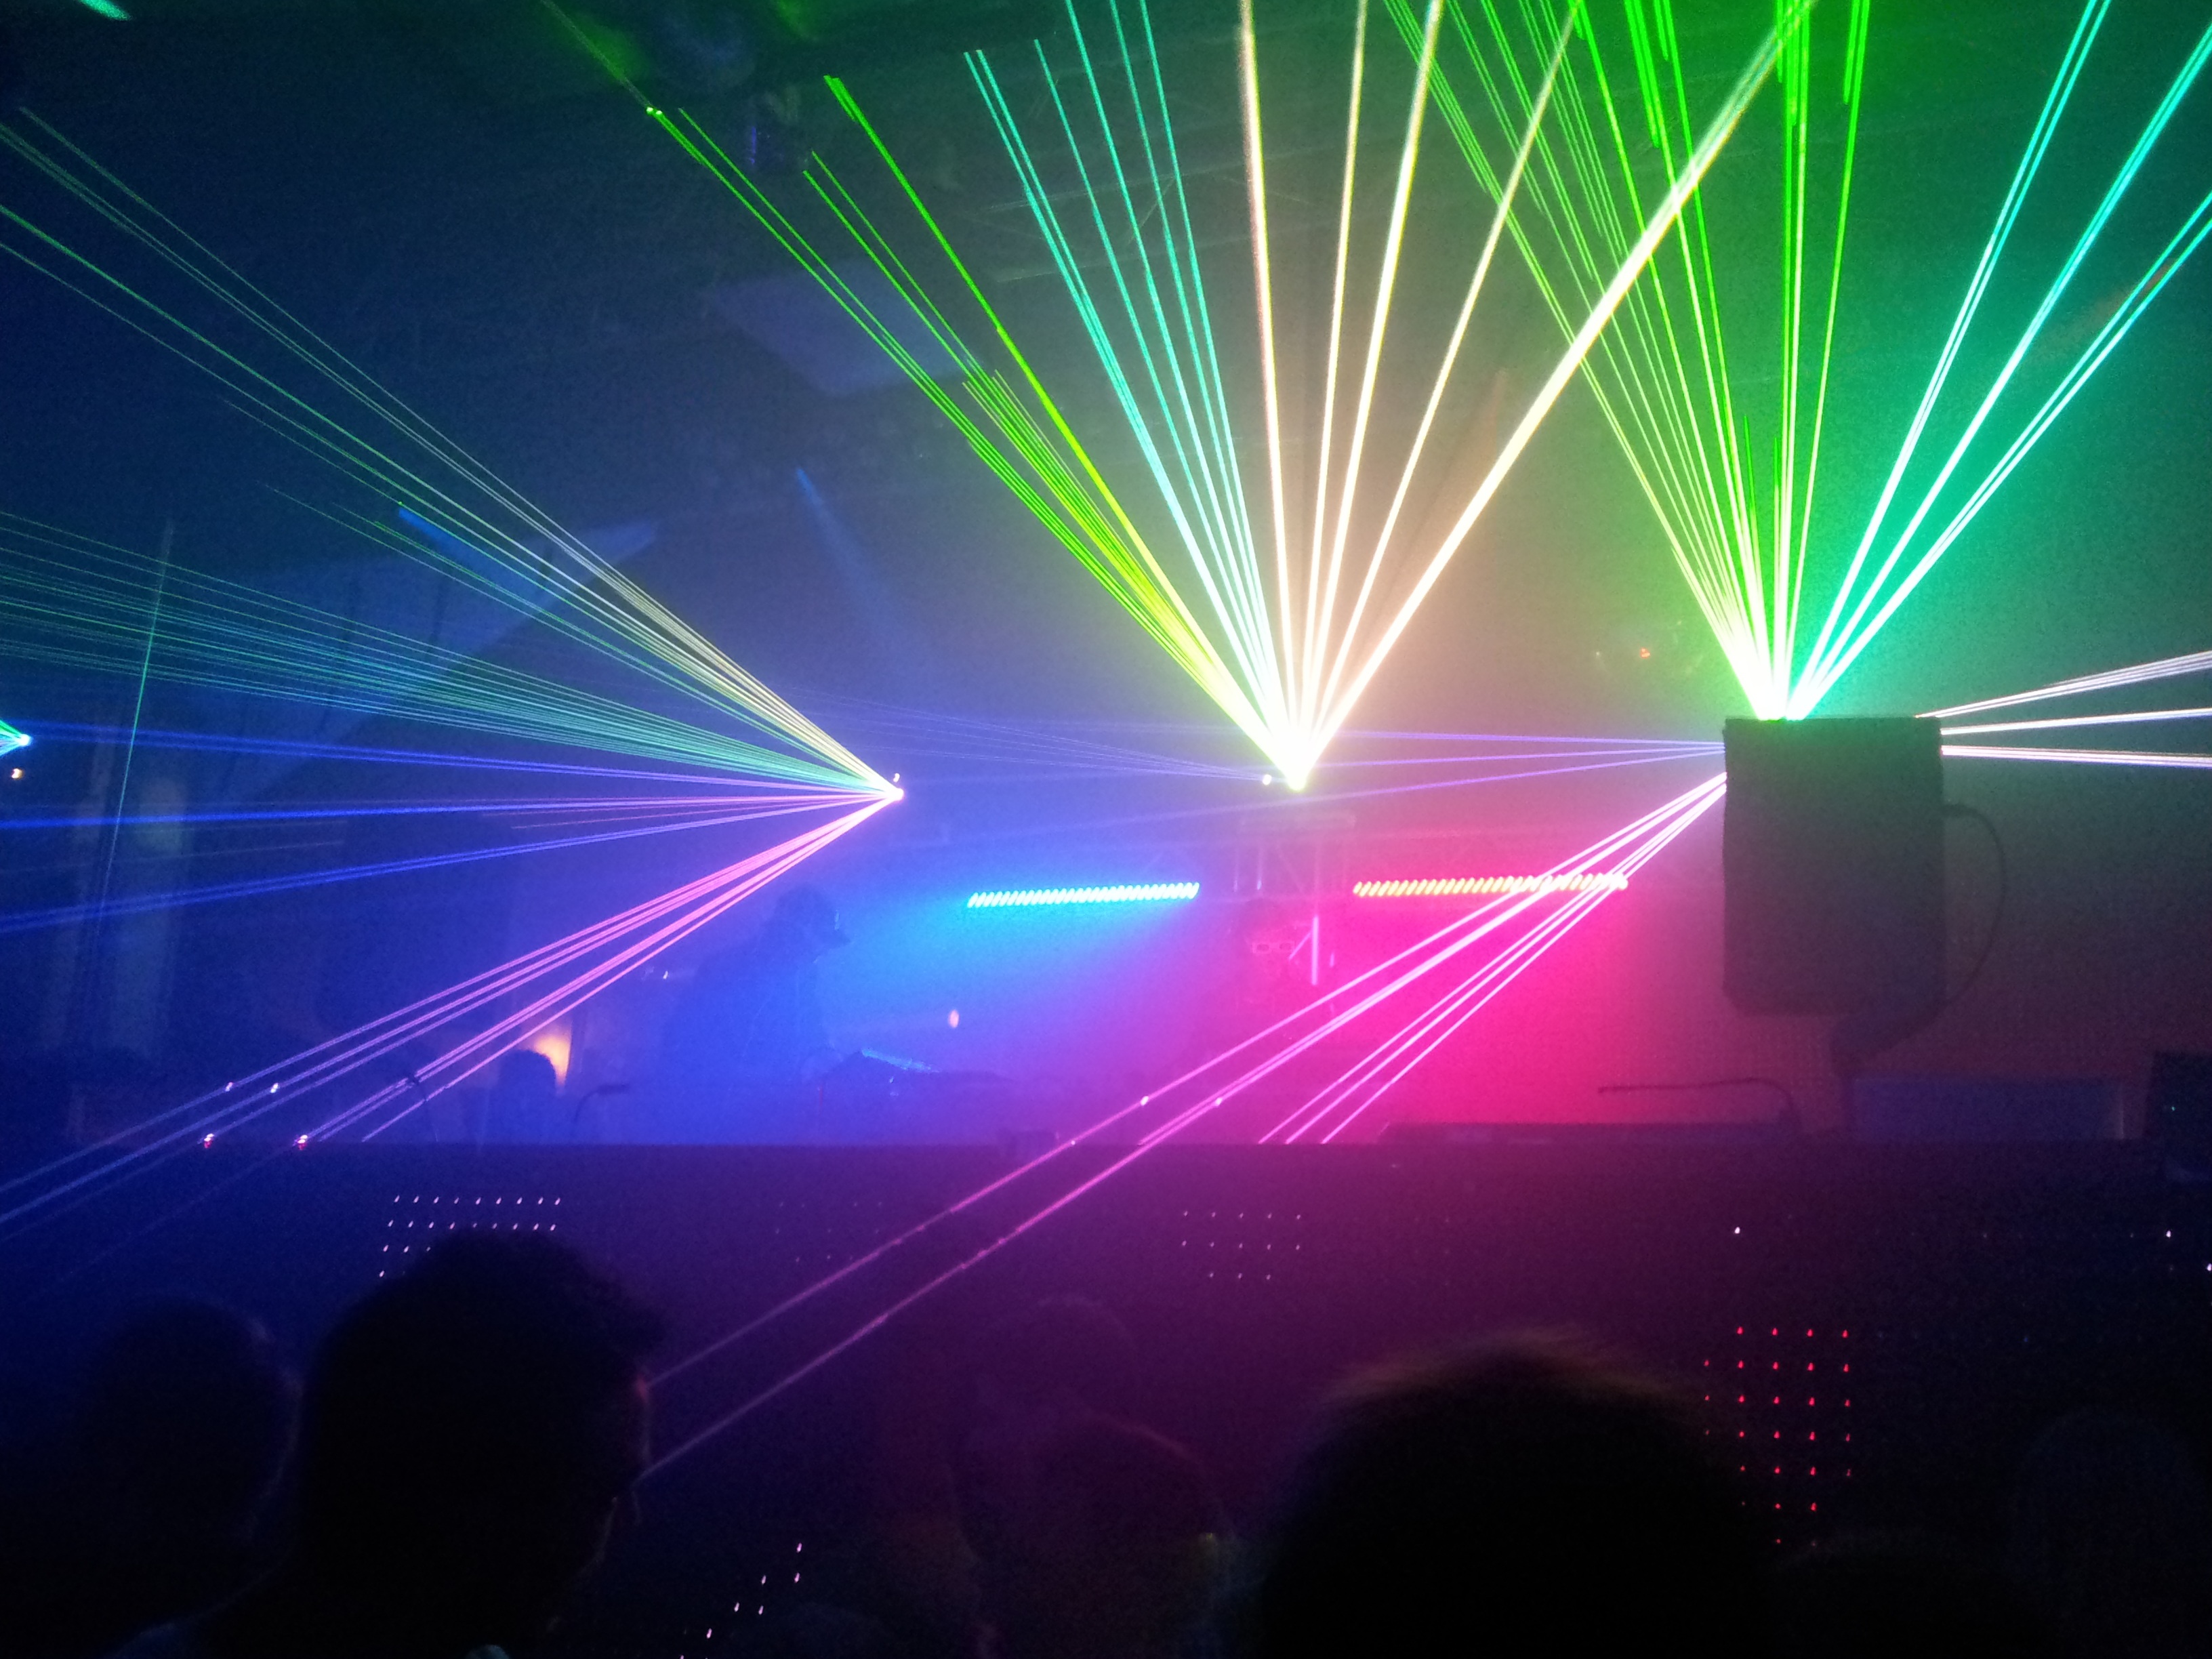
music, night, celebration, concert, evening, darkness, nightlife, lighting, dj, lightshow, deejay, lights, stage, performance, party, beautiful, mood, disco, laser show, light effects, rock concert, disc jockey, lightjockey